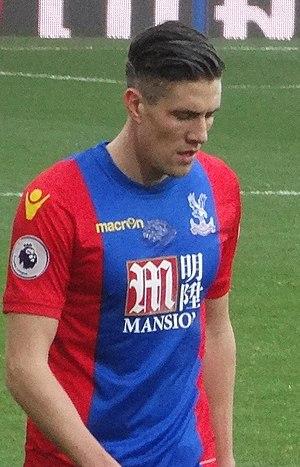
Martin Ronald Kelly, né le 27 avril 1990 à Whiston, est un footballeur international anglais qui évolue au poste de défenseur à Crystal Palace.